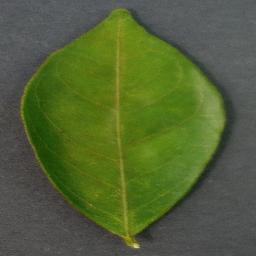
Label: Orange___Haunglongbing_(Citrus_greening)